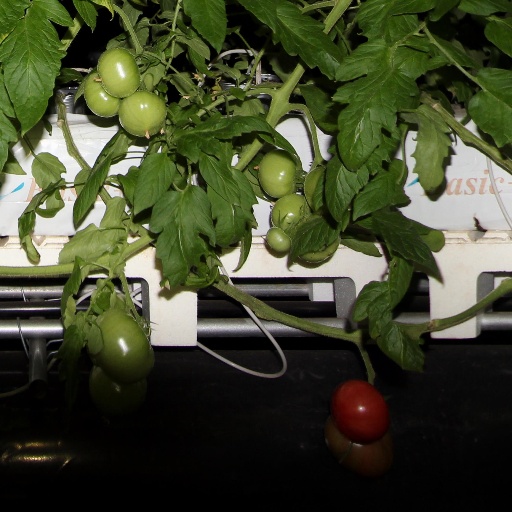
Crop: tomato